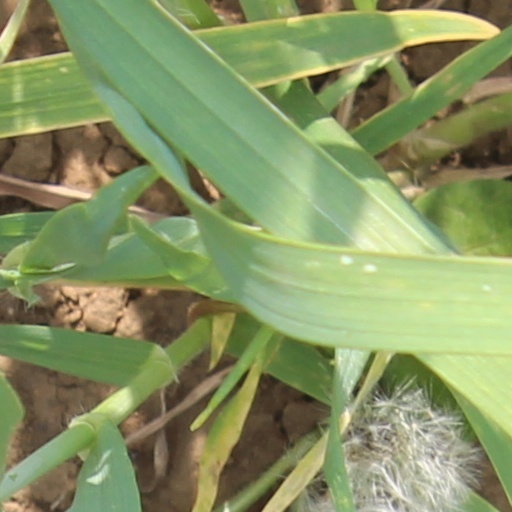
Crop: wheat